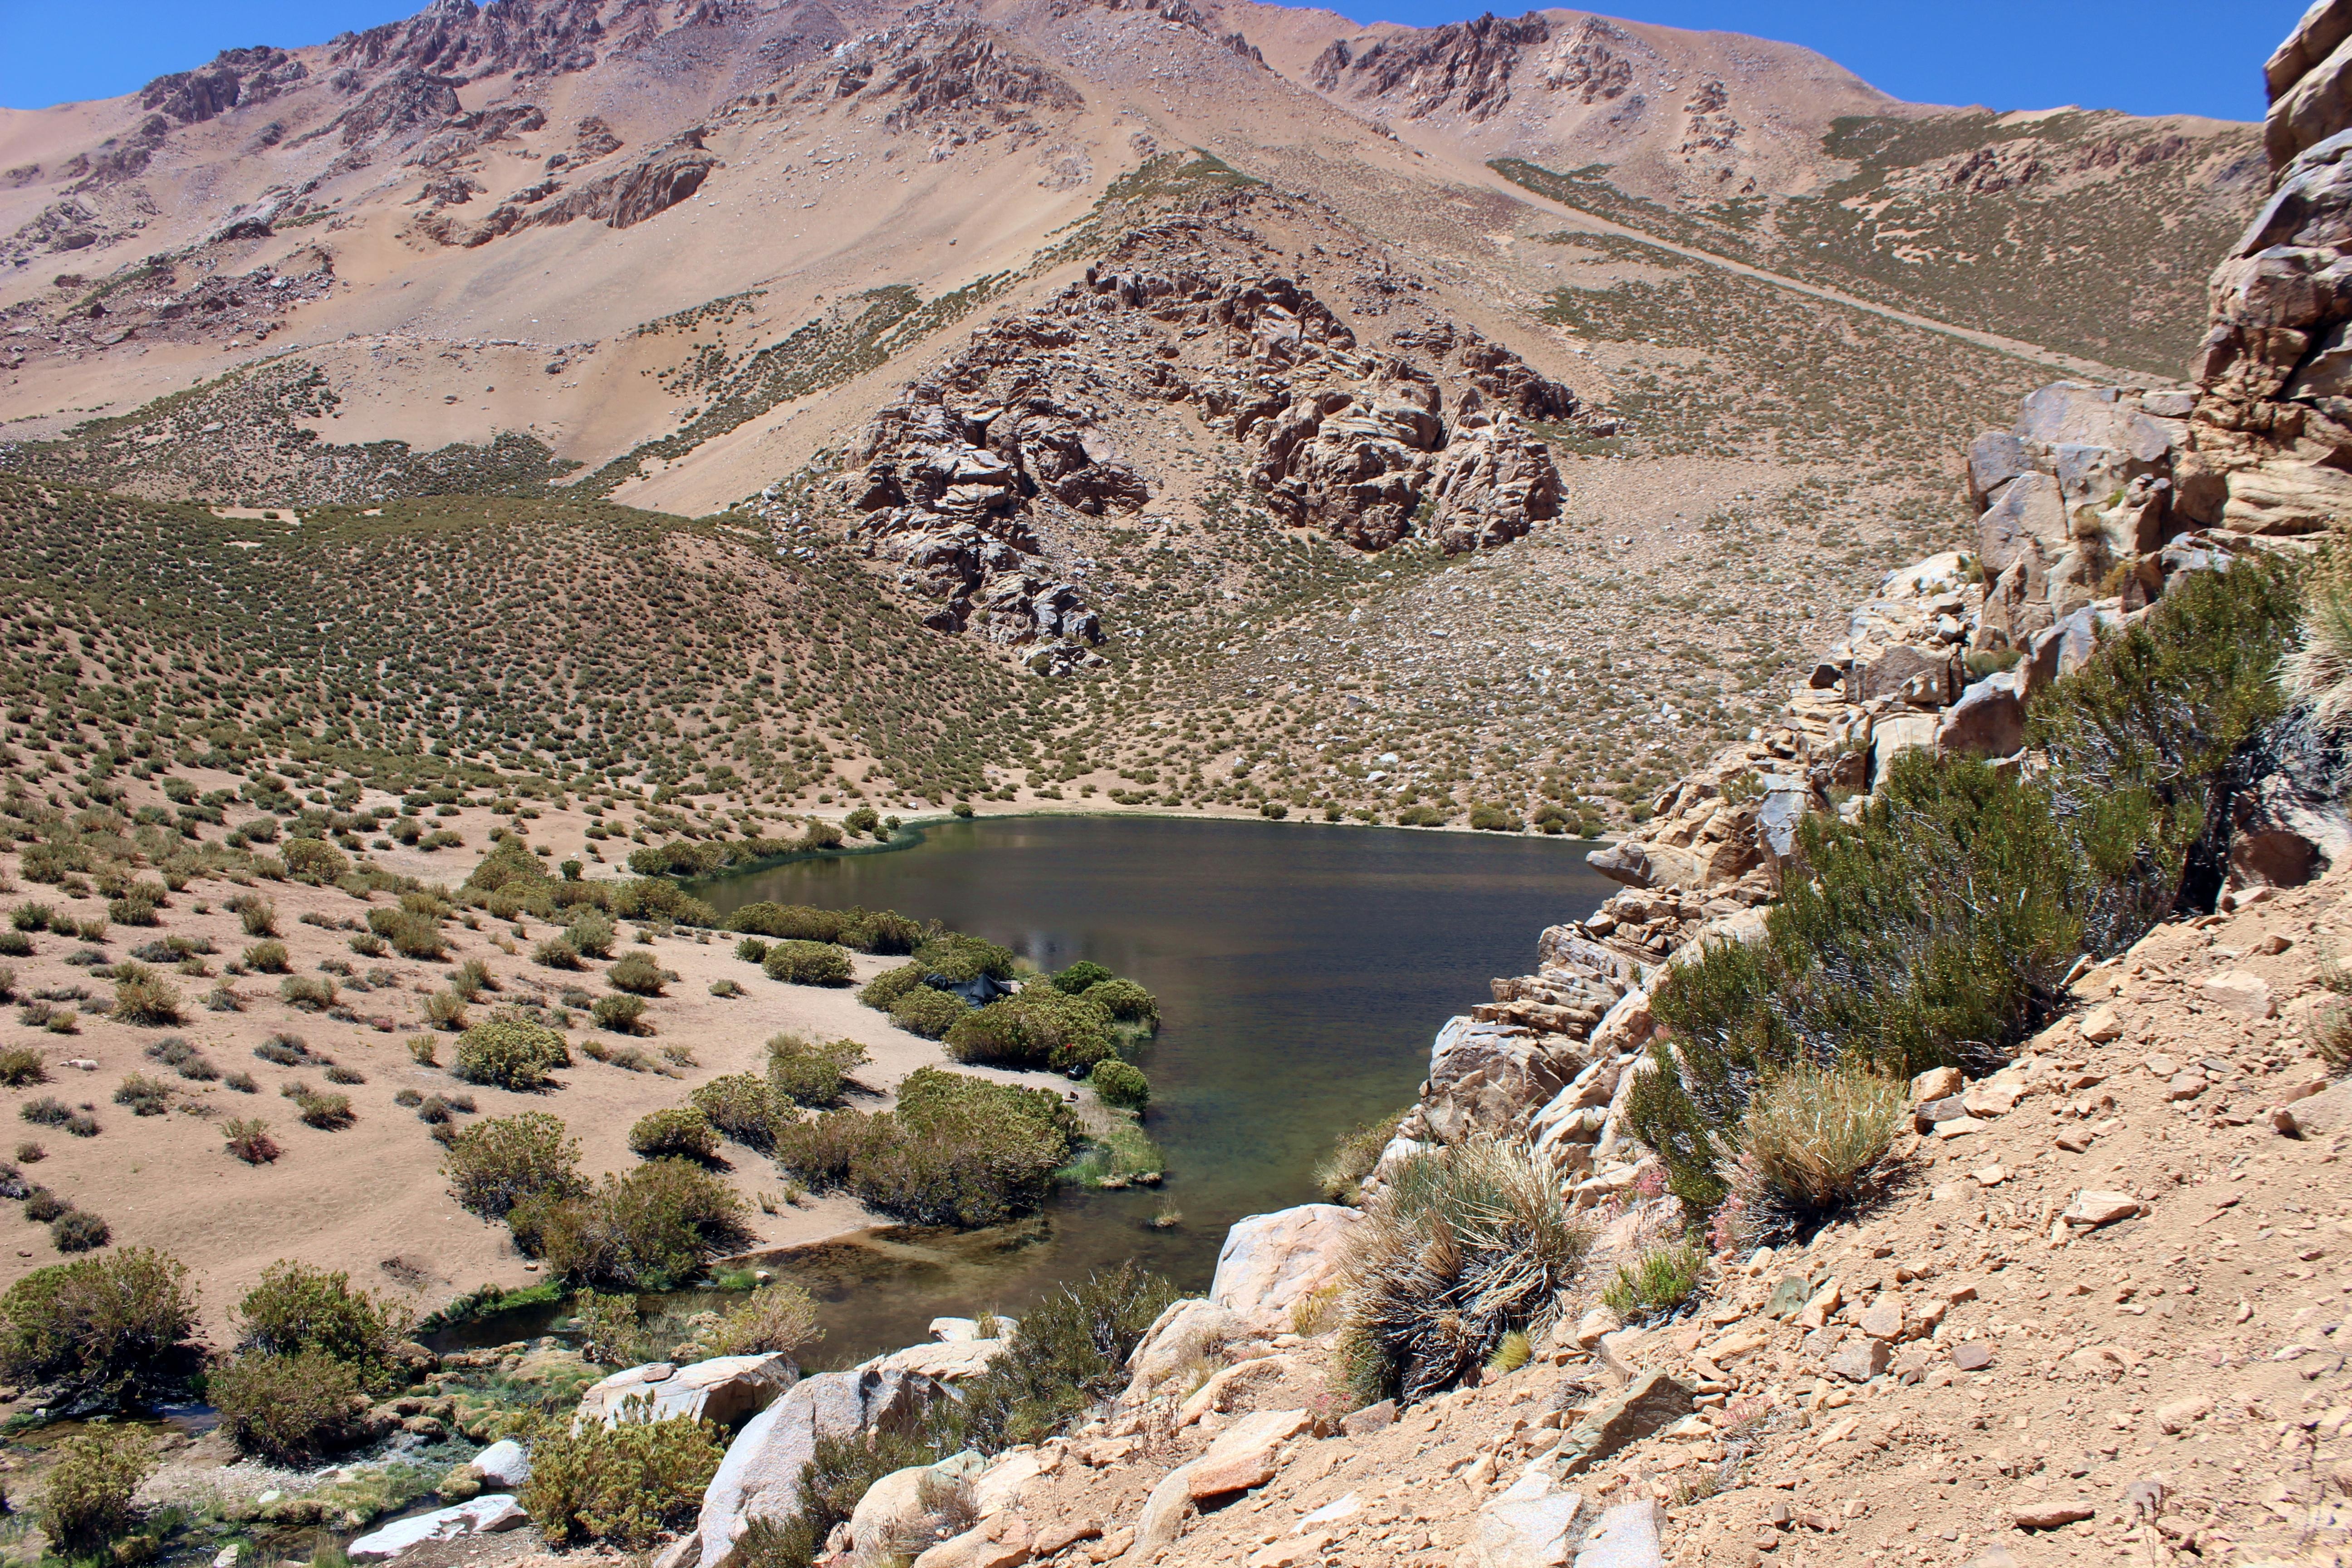
landscape, wilderness, walking, mountain, trail, lake, adventure, river, valley, mountain range, canyon, reservoir, chile, geology, badlands, plateau, ecosystem, wadi, aerial photography, cochiguaz, mountainous landforms